Thorybes diversus

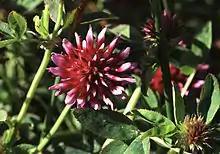
"Trifolium wormskioldii"

The larvae (caterpillars) feed on "Trifolium wormskioldii", a species of clover native to the western half of North America.